American–German Colony

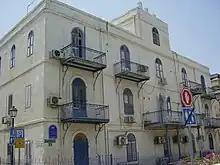
"Beit Immanuel" on Rechov Auerbach 8, with balconies and arched windows added when Ustinow converted the "Tempelstift" into his "Hôtel du Parc".

However, by June 1874 the Templers had undergone a schism. Temple leader Hardegg and about a third of the Templers seceded from the Temple Society, after personal and substantial quarrels with the other leader Christoph Hoffmann. In 1889 apostatised former Templers, Protestant Swiss and German expatriates, like Plato von Ustinov, and domestic and foreign proselytes gained earlier by Metzler constituted an Evangelical Protestant congregation. Most of its parishioners lived in the colony earning it the name German Colony or Deutsche Kolonie. In 1904 the congregation built its Immanuel Church in the colony. On 17 November 1917 British forces conquered Jaffa and the colony, and most of the male inhabitants of the colony, holding German citizenship, were deported with German prisoners of war to Sidi Bishr and other places in Egypt, later a part of them were sent in 1920 to Bad Mergentheim in Germany In July 1918 women, elderly and children were deported too for two years, under police supervision, to the "Al Hayat" Hotel-Sanatorium in Helwan in Egypt. Enemy alien property was taken into public custody under Edward Keith-Roach, the "Public Custodian of Enemy Property". The men were released after the Treaty of Versailles became effective on 10 January 1920. After the Treaty of Lausanne, by which Turkey accepted the British mandate of Palestine, had been ratified on 6 August 1924, the public custody was lifted and the property restituted.